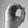
ASL letter: O